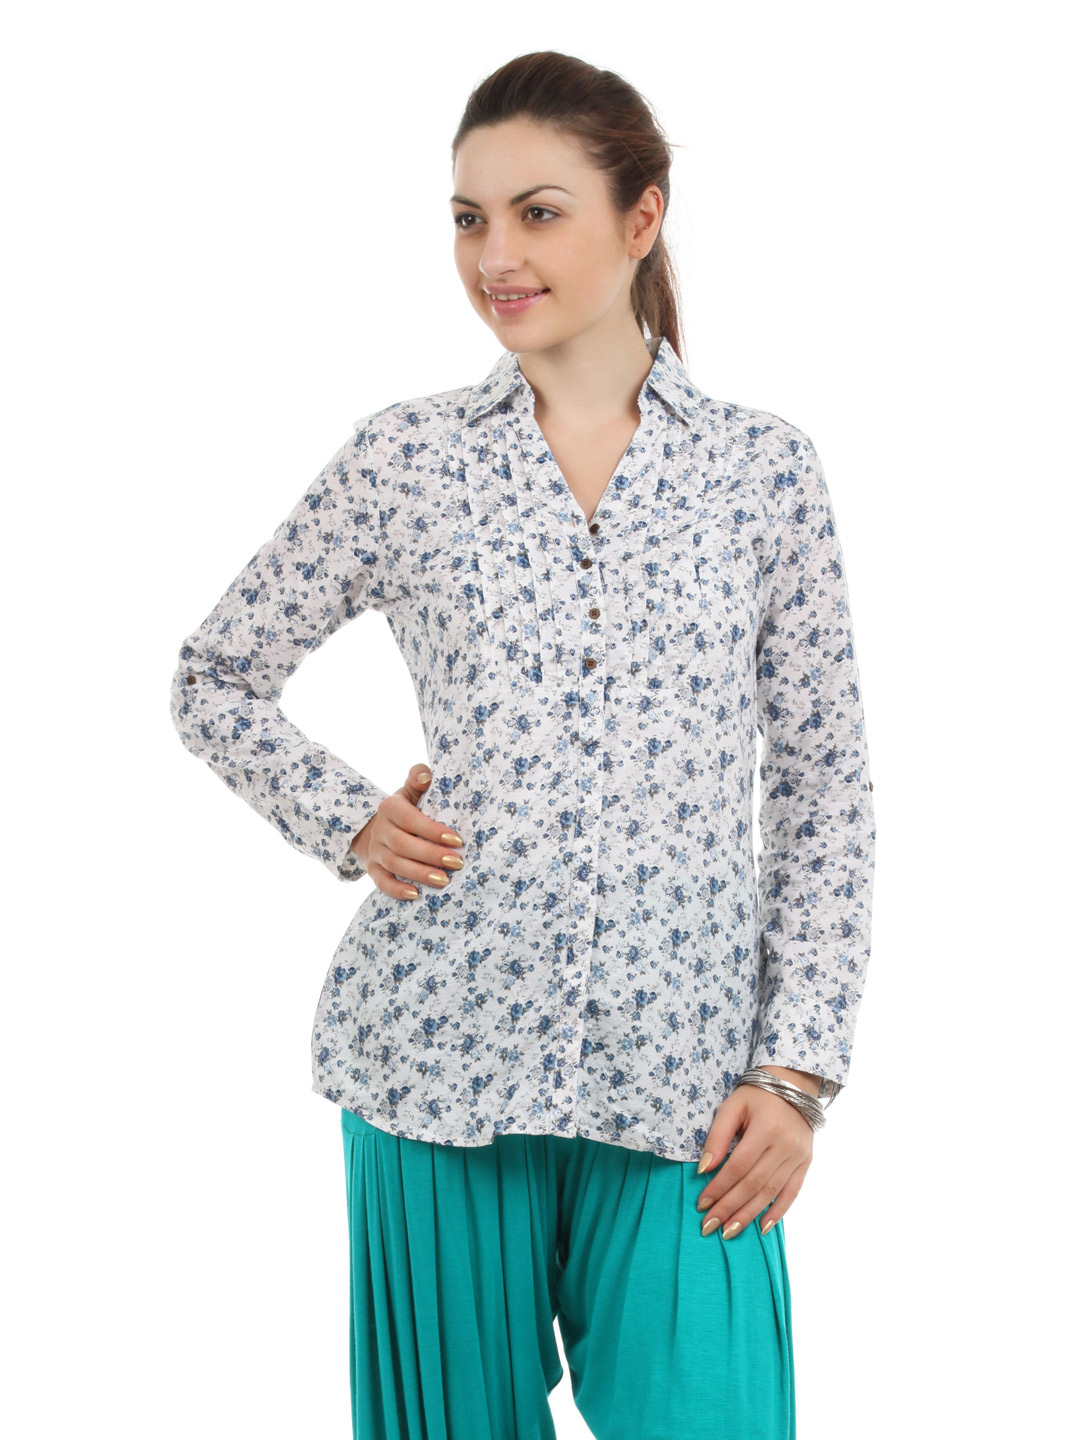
Scullers For Her Women White Printed Shirt
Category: Apparel / Topwear / Shirts
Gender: Women
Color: Blue
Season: Summer 2012
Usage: Casual